Arson

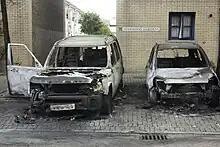
Cars damaged by arson in Millwall, Tower Hamlets, London, during the 2011 England Riots

In English law, arson was a common law offence (except for the offence of arson in royal dockyards) dealing with the criminal destruction of buildings by fire. The common law offence was abolished by s.11(1) of the Criminal Damage Act 1971. The 1971 Act makes no distinction as to mode of destruction except that s.1(3) requires that if the destruction is by fire, the offence is charged as arson; s.4 of the Act provides a maximum penalty of life imprisonment for conviction under s.1 whether or not the offence is charged as arson. In Hong Kong, the common law offence was abolished by s 67 of the Crimes Ordinance 1971 (Part VIII of which, as amended by Crimes (Amendment) Ordinance 1972, mirrored the English Criminal Damage Act 1971). Like the English counterparts, 63 of the 1972 Ordinance provides a maximum penalty of life imprisonment, and s 60(3) of the Ordinance requires that if the damage is by fire the offence should be charged as arson.